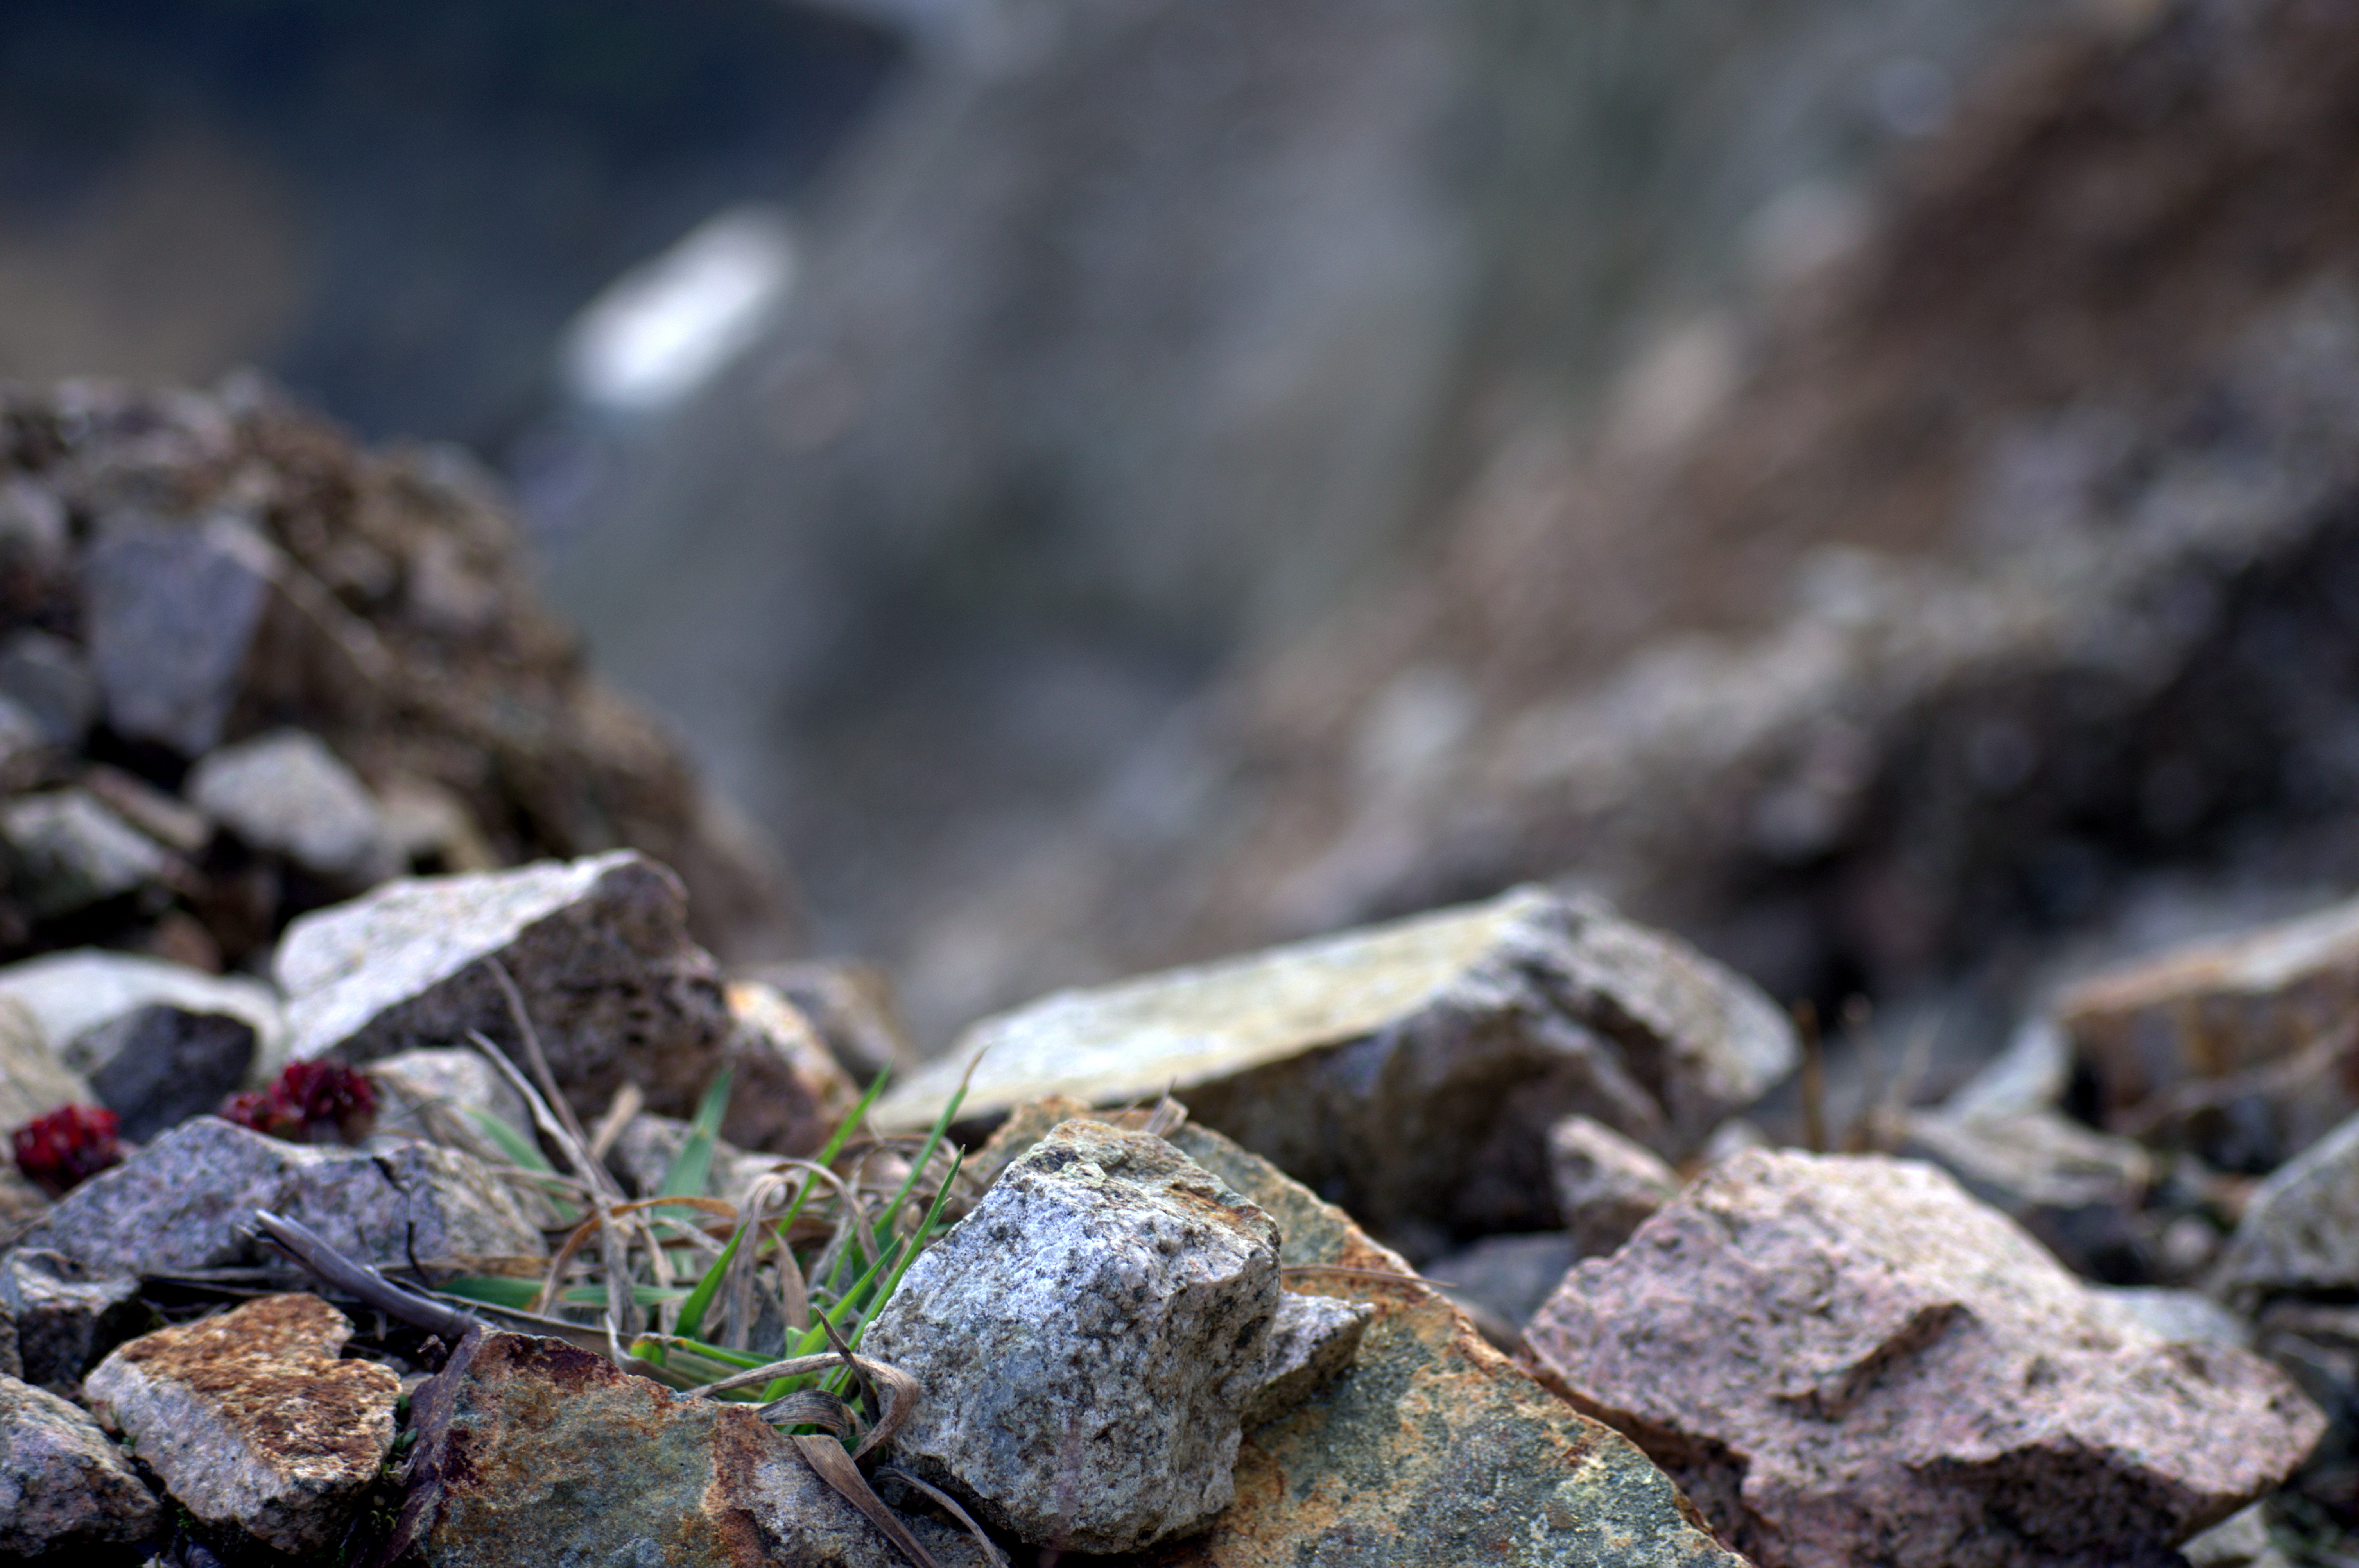
nature, outdoor, rock, mountain, plant, leaf, hill, flower, stone, cliff, color, natural, soil, rocky, steep, material, close up, rocks, geology, dangerous, macro photography, rock slide